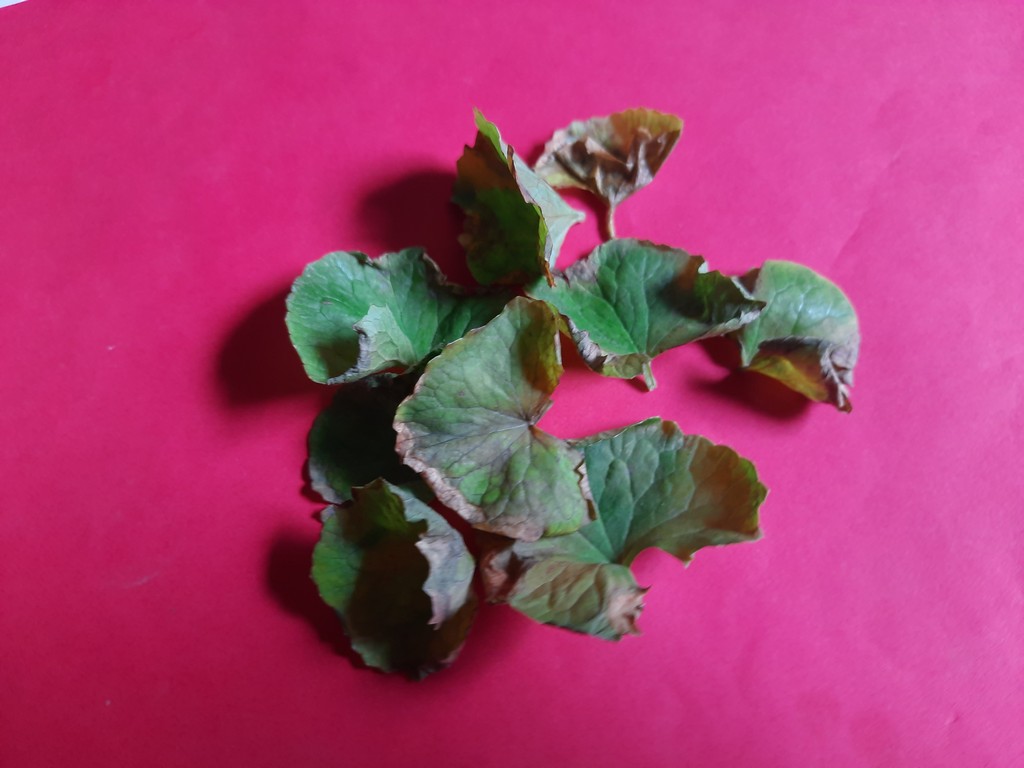
Label: Unhealthy